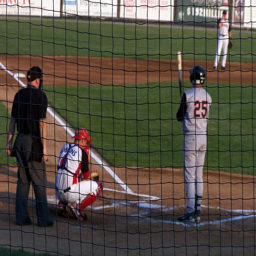
A hitter, catcher and umpire wait for an at-bat.
A group of people that are on a baseball field.
Baseball players stand at their positions, ready for the game.
A group of people in a field playing baseball.
a number of baseball players on a field